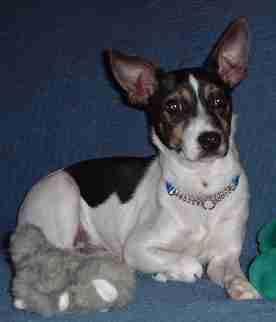
dog